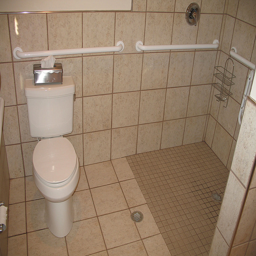
A bathroom that includes a toilet and an open area shower.
A bathroom with a toilet and a shower area.
a bathroom with a toilet, side rails, and a shower.
A handicap bathroom with toilet and walk-in shower.
a room with the toilet and a bathtab which is very clean